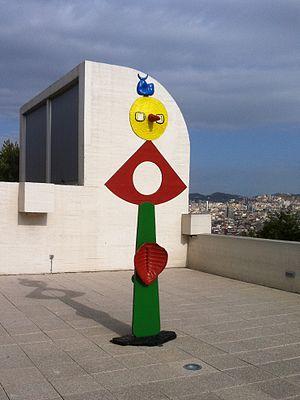
La Caresse d'un oiseau est une sculpture de bronze peint, réalisée en 1967 par Joan Miró dans son grand atelier de Palma de Majorque.